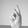
ASL letter: K